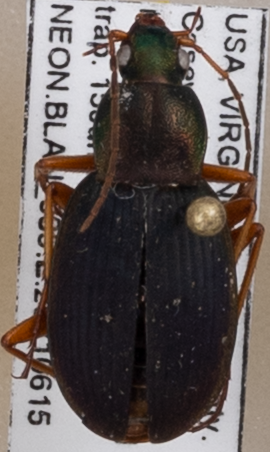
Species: Chlaenius aestivus
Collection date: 2021-06-15
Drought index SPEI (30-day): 0.334
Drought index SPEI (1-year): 0.39
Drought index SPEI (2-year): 0.612